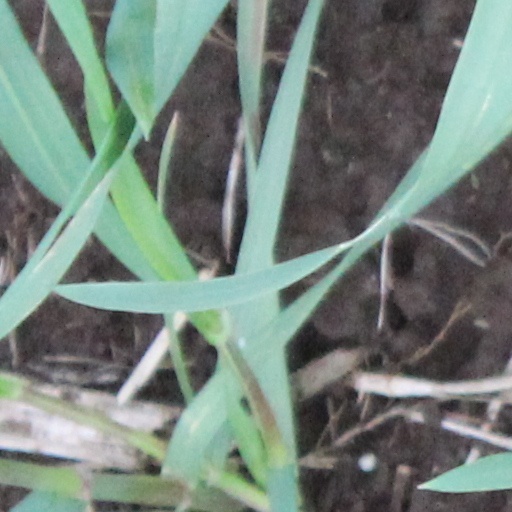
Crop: wheat